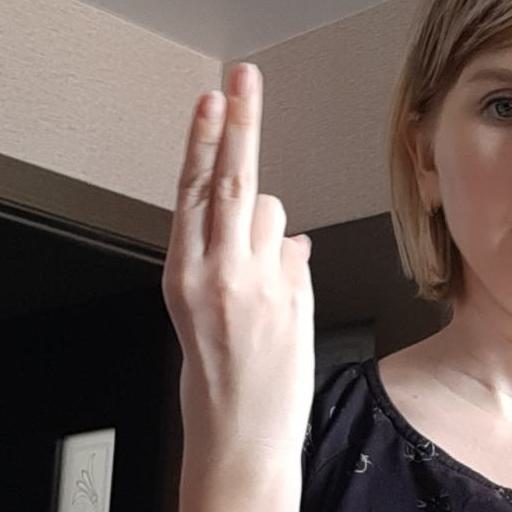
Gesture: two_up_inverted